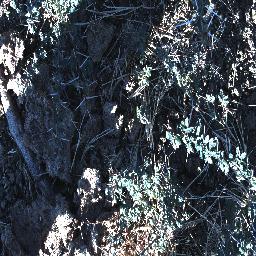
Label: prickly_acacia